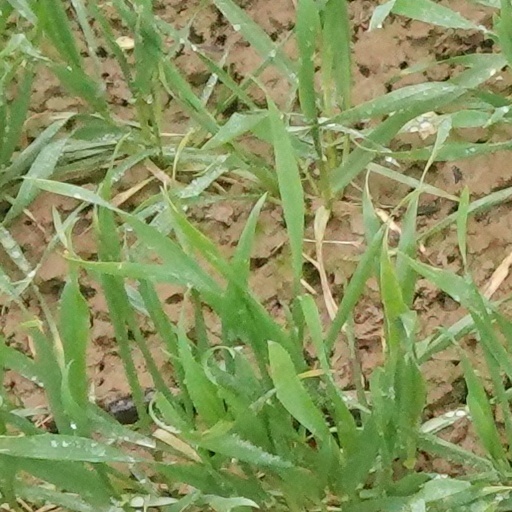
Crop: wheat